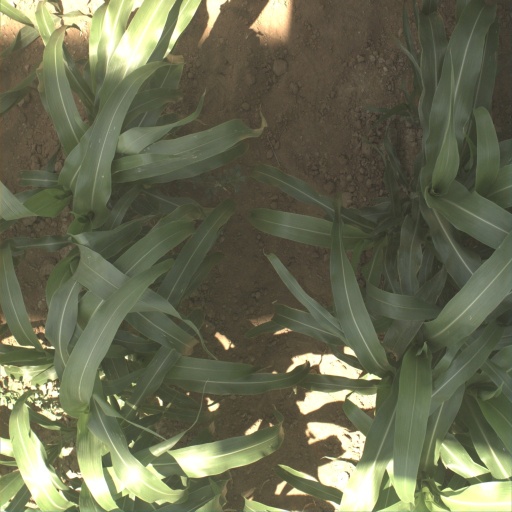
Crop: sorghum